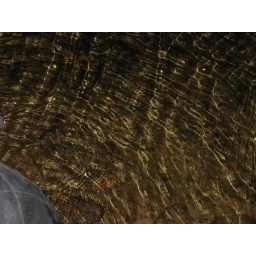
there were little fish in the water that would come peck on your fingers but were scared of the light